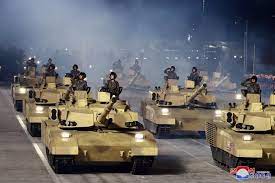
Label: T-14